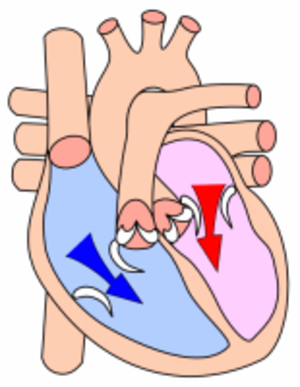
La valve mitrale, anciennement appelée valvule mitrale, est la valve cardiaque qui sépare l'atrium gauche du ventricule gauche. La valve mitrale est également appelée valve atrio-ventriculaire gauche.
La diastole est la période au cours de laquelle le cœur se relâche après s'être contracté. On parle de diastole ventriculaire quand les ventricules se relâchent, et de diastole auriculaire ou atriale lorsque les atriums - les oreillettes - se relâchent. Au repos, le temps de diastole du cœur est d'environ 0,49 secondes.